Chiltan Adventurers Association Balochistan

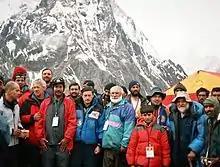
Group of Chiltan Adventurers with Lino Lacedelli and Gianni Alemanno at Concordia base camp 2004

After the successful Pakistani-Italian friendship expedition July 2004, on returning home by bus from Skardu to Rawalpindi, five mountaineers of this expedition were killed in a bus accident near Kohistan. They were Abdul Samad Khilji, Mohammad Ali Khan Mandokhail, Syed Thaimoor Shah, Nasibullah Khilji and Waqas Ahmed.